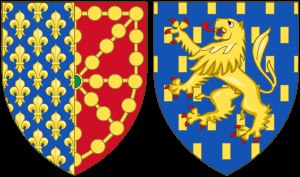
Johanne 2. af Burgund / Livshistorie
Johanne 2.'s våbenskold.
Johanne 2. af Burgund, var dronning af Frankrig og Navarra gennem sit ægteskab med Filip 5. af Frankrig, og regerende grevinde af Burgund og af Artois. Hun var den ældste datter og arving efter Otto 4., Greve af Burgund, og Mahaut af Artois.